Madhabi

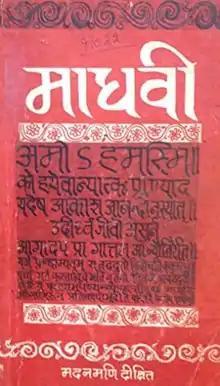

Madhabi is a 1983 Nepali mythological novel by Madan Mani Dixit. It was published on 13 April 1983 by Sajha Prakashan, and won the Madan Puraskar (2039 BS) for the same year. It is a retelling of the story of Madhabi and Gallav from Mahabharata. Written in a grandiose setting, the novel depicts the economic, social and political conditions of Vedic Indian society three thousand years ago. The original story is told in Mahabharat to Duryodhana to teach him about the result of stubbornness and how it can destroy life.